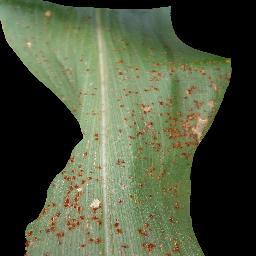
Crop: corn
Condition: (maize)_common_rust